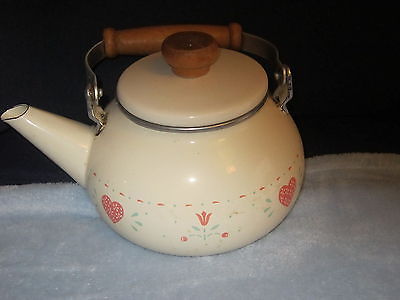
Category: kettle